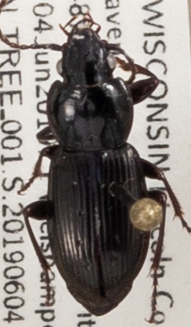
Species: Pterostichus pensylvanicus
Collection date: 2019-06-04
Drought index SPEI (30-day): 1.28
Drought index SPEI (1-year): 2.09
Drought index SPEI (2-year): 1.69